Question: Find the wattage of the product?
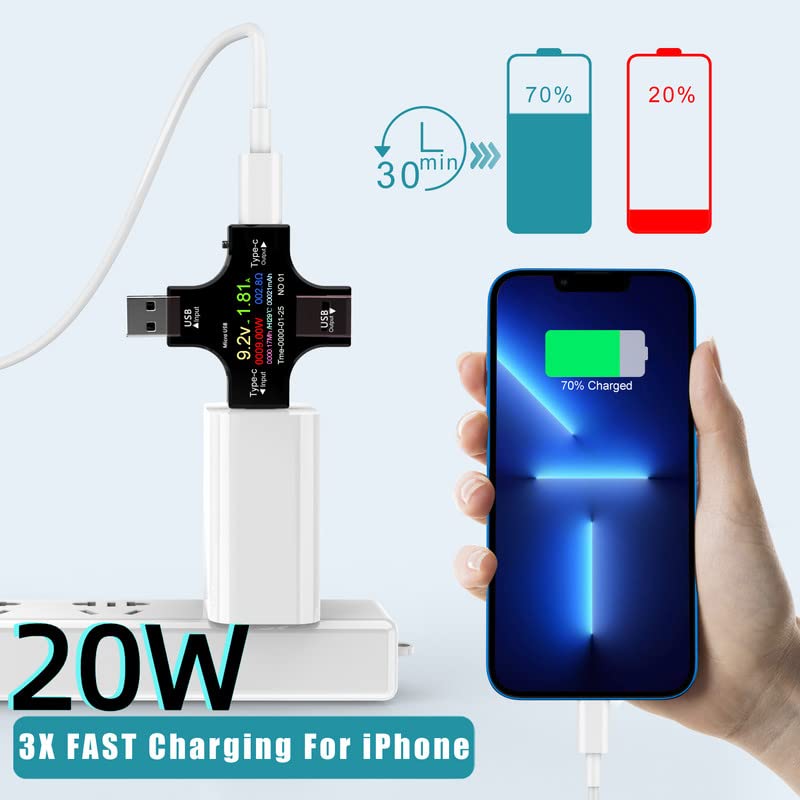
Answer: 20.0 watt